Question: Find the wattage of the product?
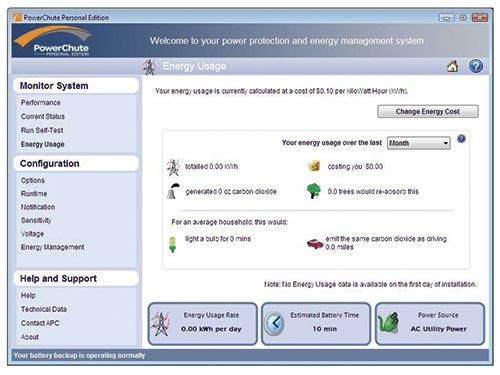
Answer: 0.0 kilowatt